Secularization

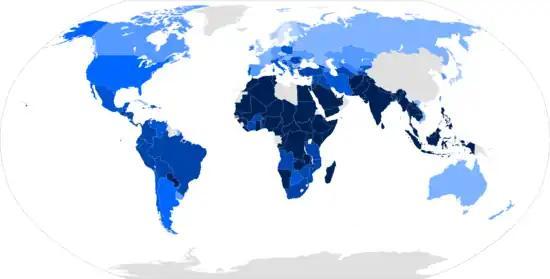
Importance of religion by country in a 2008-2009 poll by Gallup.

In sociology, secularization is a multilayered concept that generally denotes "a transition from a religious to a more worldly level." There are many types of secularization and most do not lead to atheism or irreligion, nor are they automatically antithetical to religion. Secularization has different connotations such as implying differentiation of secular from religious domains, the marginalization of religion in those domains, or it may also entail the transformation of religion as a result of its recharacterization (e.g. as a private concern, or as a non-political matter or issue).